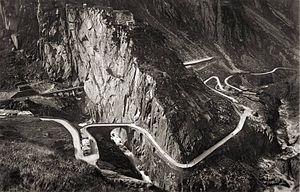
Les gorges des Schöllenen se situent en Suisse dans le canton d’Uri, entre les communes d’Andermatt au sud et Göschenen au nord. La Reuss coule dans les gorges. La rivière est enjambée par le célèbre pont du Diable.